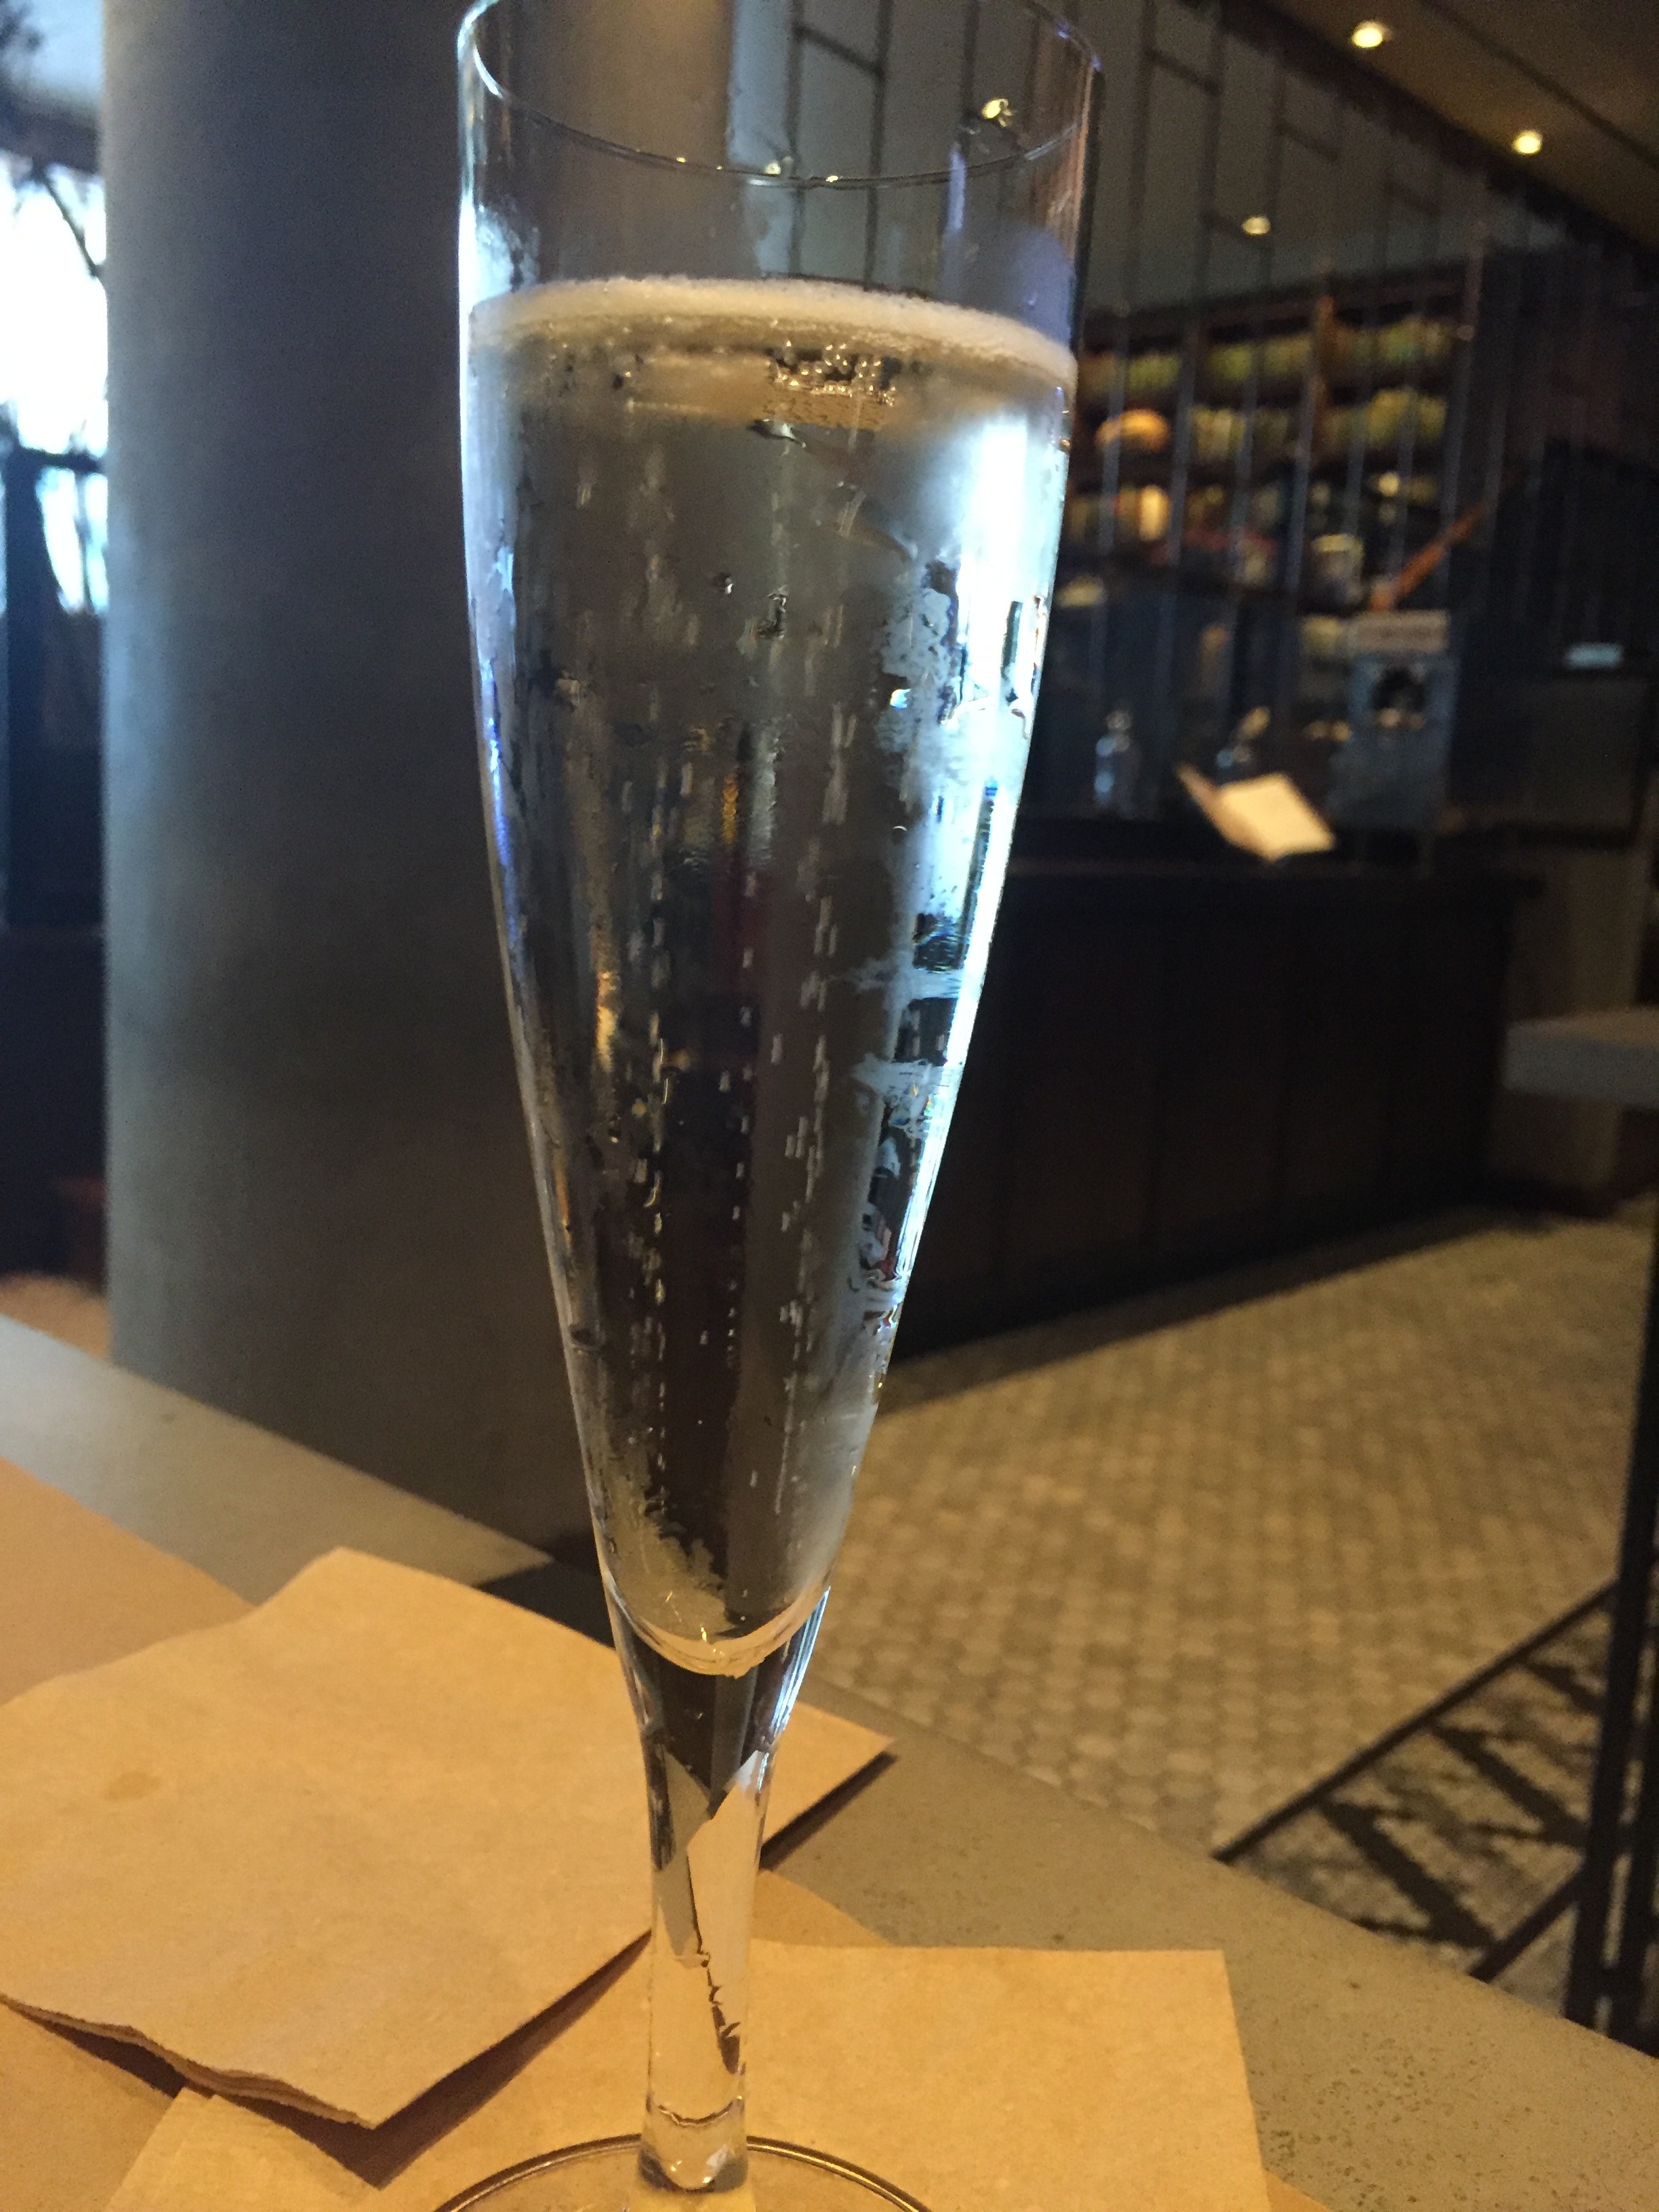
wine, glass, drink, beer, champagne, alcoholic beverage, champagne stemware